Rupununi

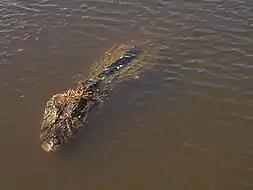

Reptiles thrive in the Rupununi river, preying off of small fish and crustaceans. In another study conducted by the BAT (South Rupununi Biodiversity Assessment Team), it was discovered that 34 different species of reptiles were living along the river. The black caiman is the largest predator in the Rupununi, measuring up to 5 m in length, however it has become endangered due to hunting for their belly skins throughout the 1930s - 1970s.